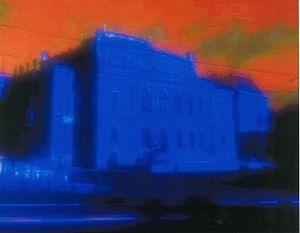
Annelies Štrba, née le 7 octobre 1947 à Zoug, est une artiste Suisse qui travaille dans la photographie et dans l’art vidéo. Elle pratique l’installation, le cinéma expérimental ainsi que l’art numérique et le photomontage digitale.